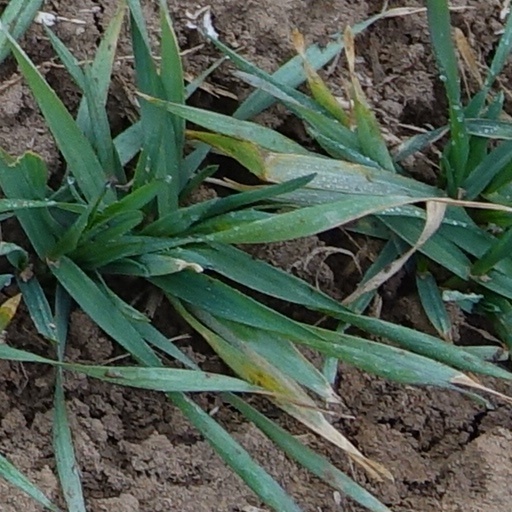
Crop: wheat